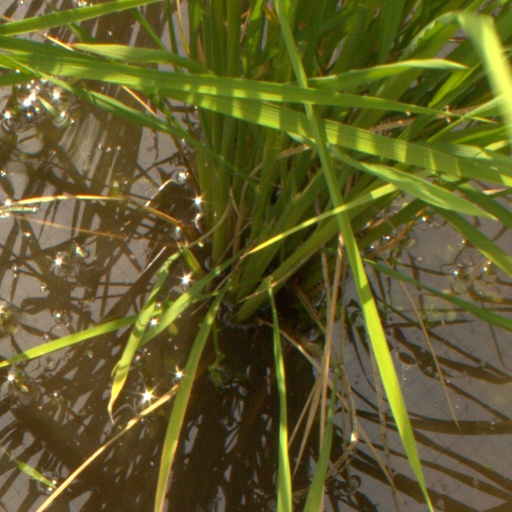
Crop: rice